Platte County Courthouse (Missouri)

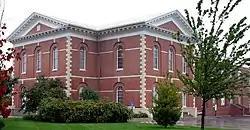

Platte County Courthouse is a historic courthouse located at Platte City, Platte County, Missouri. It was built in 1866–1867, and is a two-story, cruciform plan, red brick building on a limestone foundation. It has a low pitched cross-gable roof.